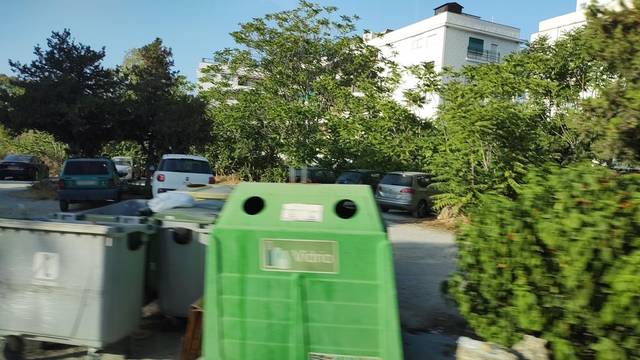
Region: Spain
Coordinates: 36.633, -4.498